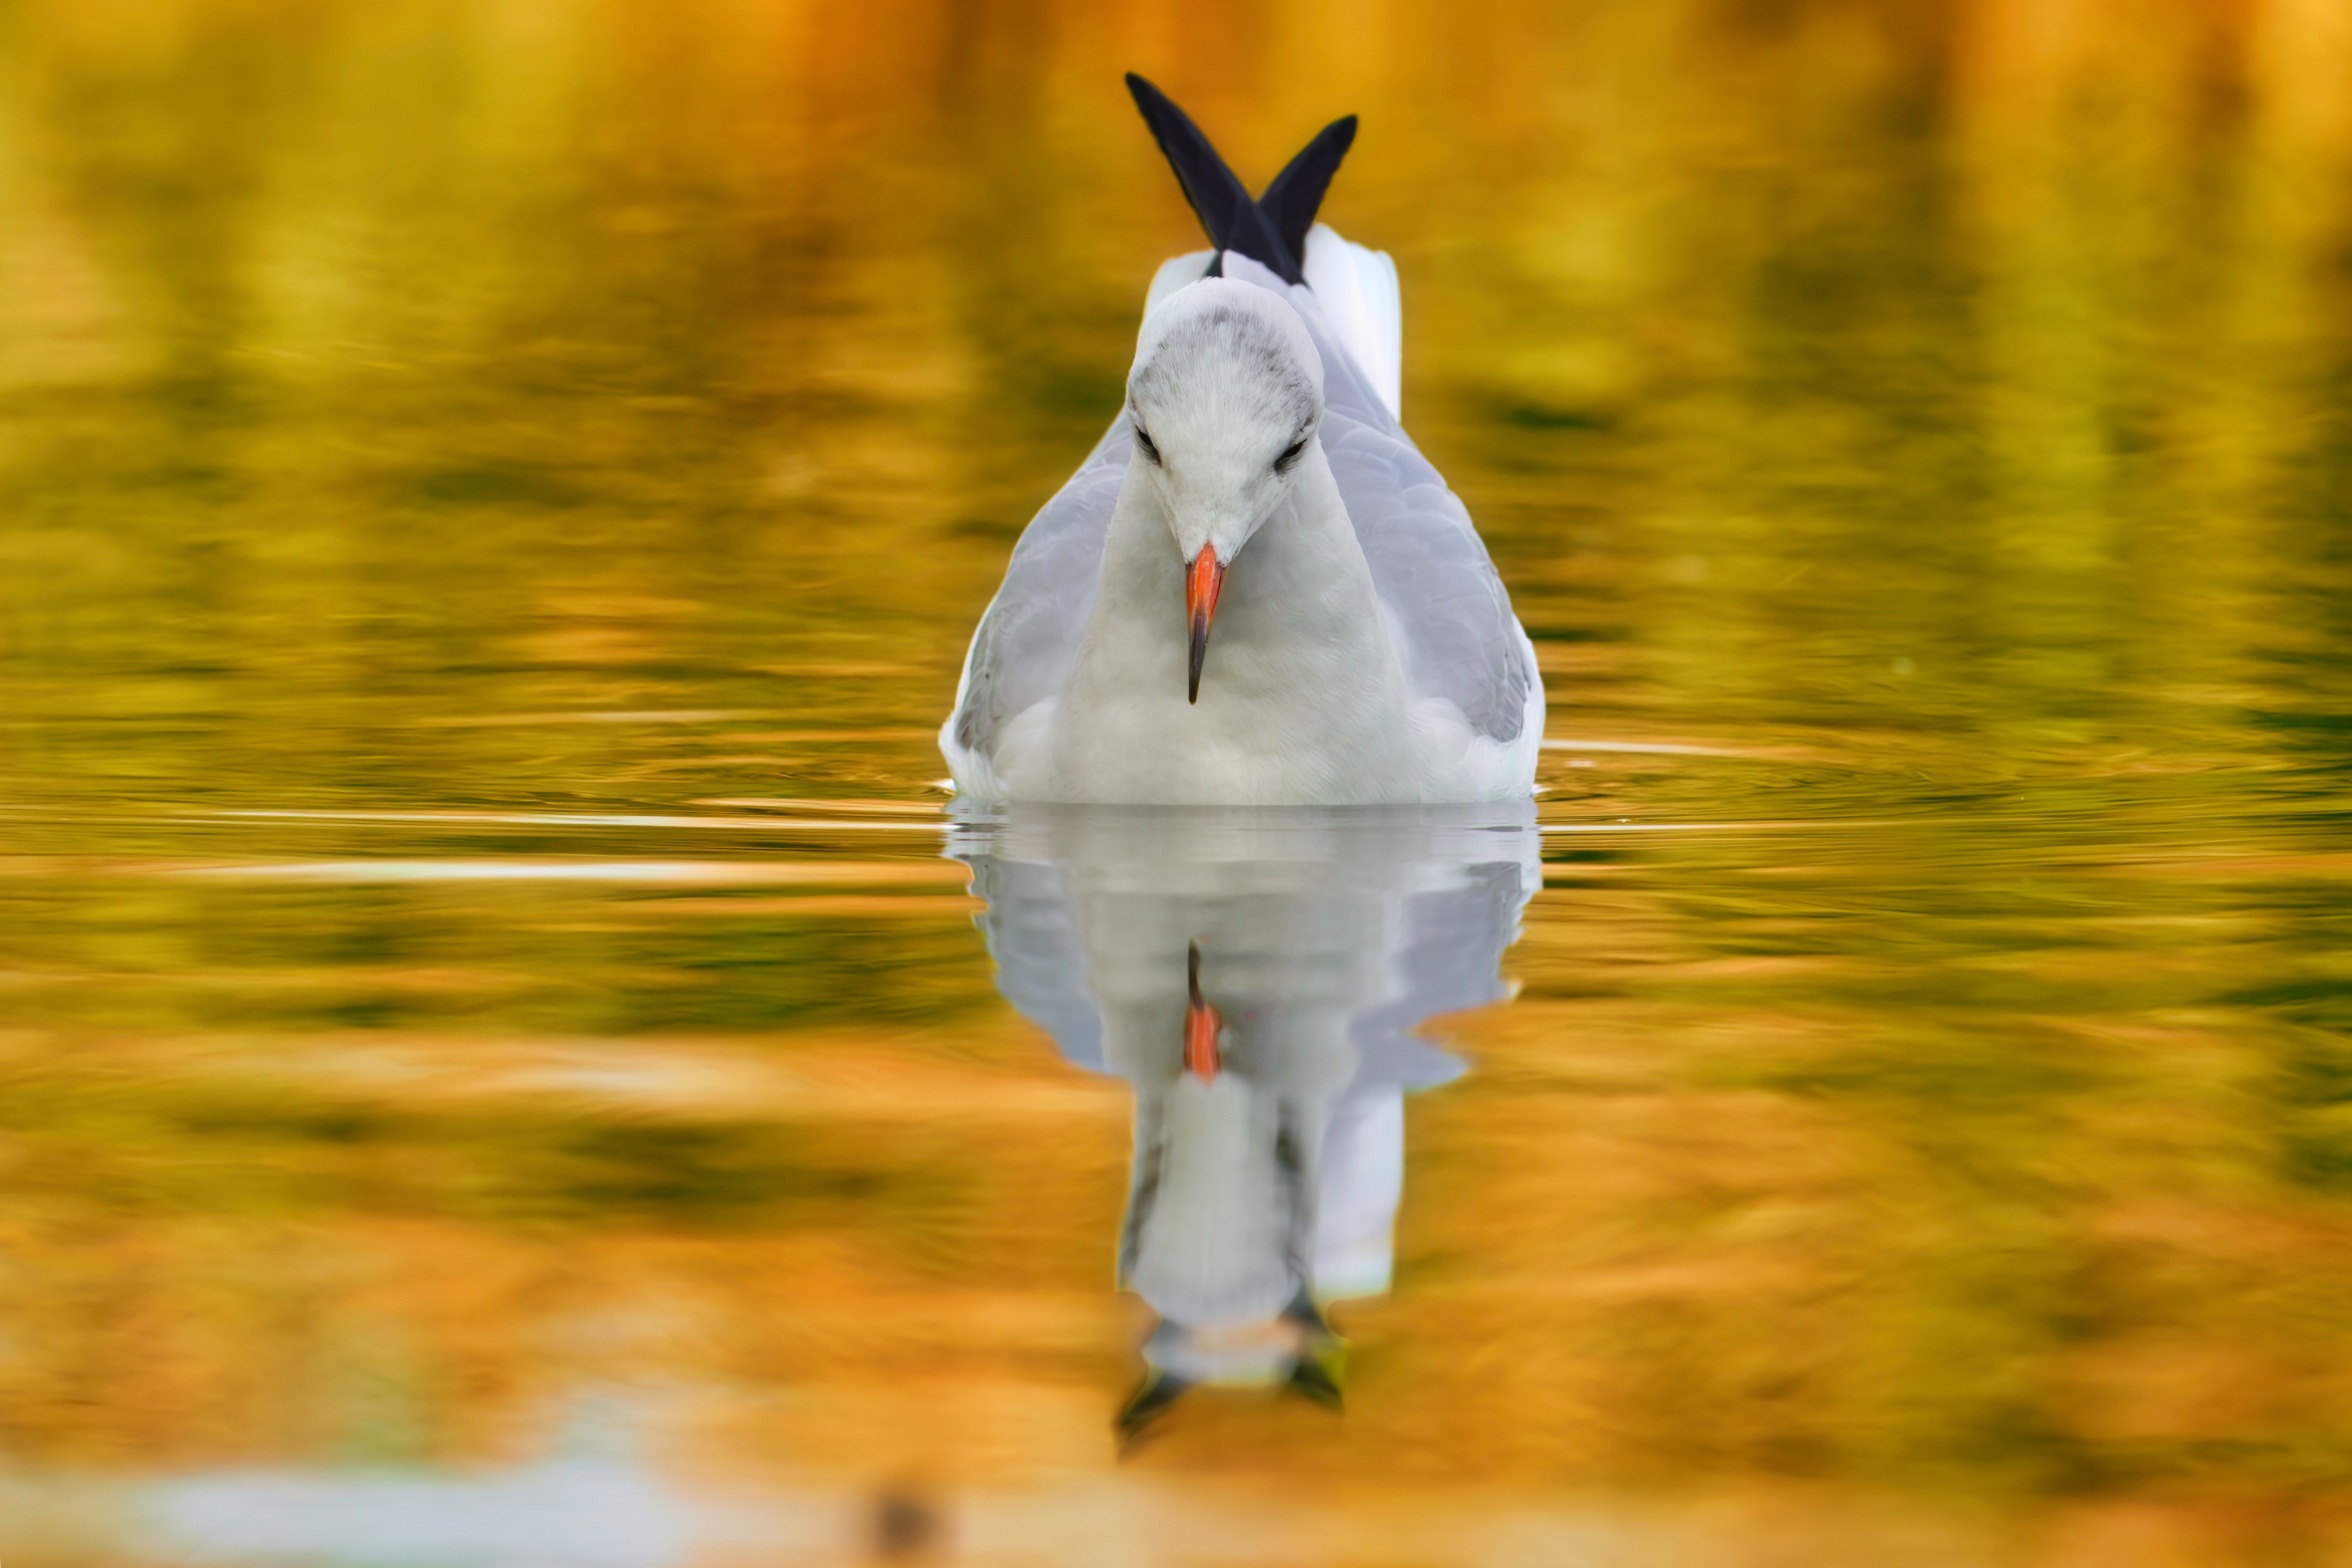
bird, water, beak, gesture, lake, ducks, geese and swans, waterfowl, happy, feather, grass, natural landscape, wood, pelecaniformes, sky, wing, tree, tail, livestock, seabird, landscape, People in nature, reflection, water bird, swan, duck, charadriiformes, wildlife, autumn, wetland, pond, egret, Freshwater marsh, gull, winter, goose, european herring gull, shorebird